Jindřichův Hradec District

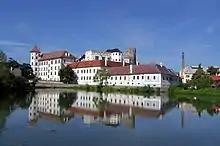
Jindřichův Hradec Castle

The most important monuments in the district, protected as national cultural monuments, are: